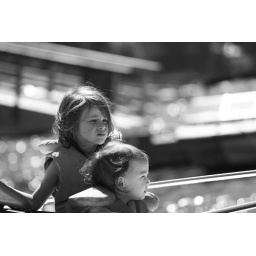
Played with this portrait in black &amp;amp; white RAW processed